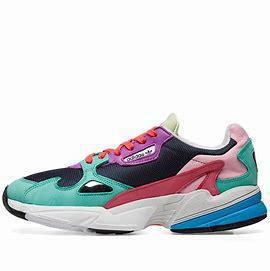
Brand: Adidas
Model: Falcon